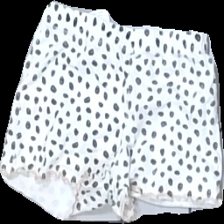
View: front
Type: Shorts
Category: Children
Brand: Kappahl
Colors: White, Black
Material: 100% Cotton
Pattern: Dots
Cut: Cropped
Size: 122
Season: All
Damage: stained
Damage location: bottom center
Damage 2: stained
Damage 2 location: middle center
Price range: <50
Recommended usage: Recycle
Description: cropped shorts with dots